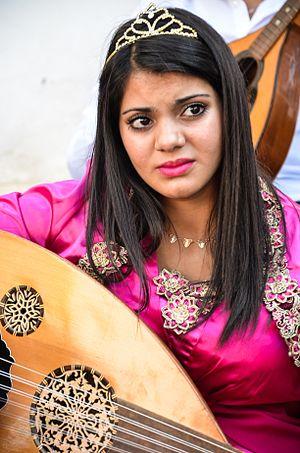
Musicienne de musique andalouse, en Algérie